GE 645

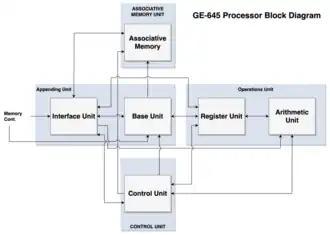
GE 645 processor Functional Units

One of the key differences from the GE 635 was the addition of "appending unit" (APU) which was used to implement a hybrid "Paged Segmentation" model of virtual memory. The APU was also used to implement a single-level store which is one of the fundamental abstraction that Multics is built around. The instruction format was also extended with the previously unused bit 29 controlling whether the operand address of an instruction used an 18-bit format (bit 29 = 0) or one that was made up of a 3-bit Base Register address with a 15-bit offset (bit 29 = 1).